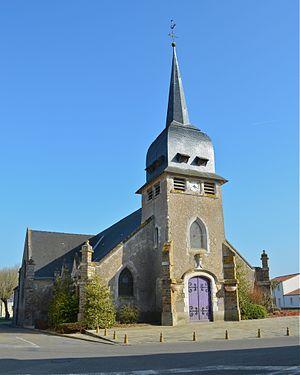
Eglise Saint-Martin - Corsept, Loire-Atlantique
Corsept est une commune de l'Ouest de la France, située dans le département de la Loire-Atlantique, en région Pays de la Loire.